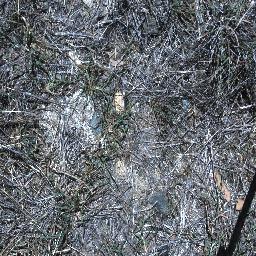
Label: negative